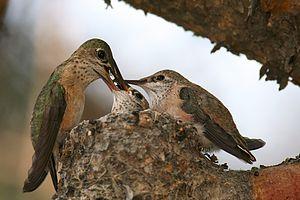
La couvée désigne l'ensemble des œufs qu’un oiseau, amphibien ou reptile couve généralement en même temps. Elle inclut également les œufs sur lesquels un animal apporte un soin parental, comme chez les invertébrés ou les poissons. Par extension, la couvée peut désigner les petits qui sont éclos du site de ponte ou de nidification.